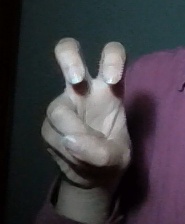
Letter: toot